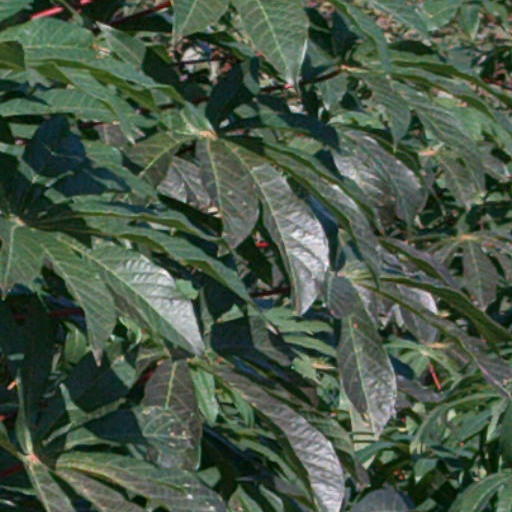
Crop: cassava